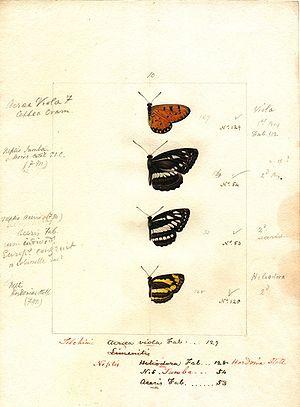
Frederic Moore est un entomologiste britannique, né le 13 mai 1830 à Londres et mort le 10 mai 1907 dans cette même ville.
Robert Templeton est un naturaliste et un entomologiste irlandais, né en 1802 à Cranmore près de Belfast et mort en 1892.